Parc de la Ciutadella

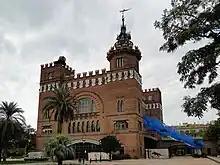
The facade of the Castle of the Three Dragons

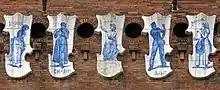
Ceramics on the facade of the Castle of the Three Dragons

The Museum of Natural Sciences of Barcelona comprises a museum of zoology and a museum of geology, both sited in the park, but also other science facilities elsewhere in Barcelona. The "Museu Martorell" (the Geology Museum) was administered by the city of Barcelona from 1882 to 2010. The Museum of Zoology was administered by the city from 1920 to 2010. Both museums are closed for the moment as the Museum of Natural Sciences of Barcelona is planning new functions for them.